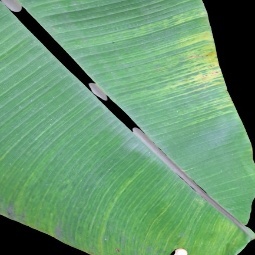
Label: Sulphur